Lerista timida

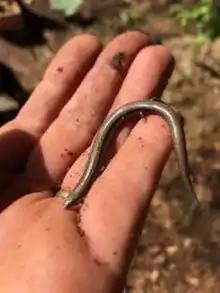
Adult Lerista Timida

"Lerista timida" can be found from the blue mountain regions of NSW to southeast Western Australia. it is found to inhabit the dry interiors of QLD, NSW, VIC, SA and WA. The population is known to inhabit parts of the Northern Territory with populations being found close to Alice Springs. Its southern population is in north-western Victoria and Populations have been recorded in Port Hedland WA and north of Mt. Isa Qld.